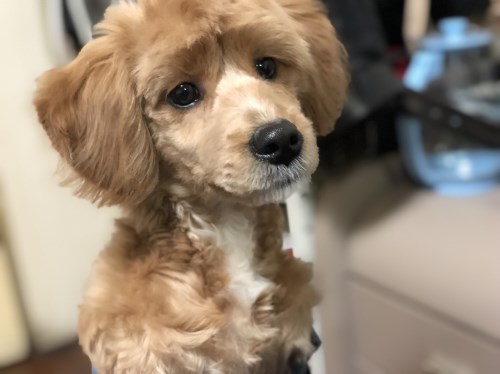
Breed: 5355-n000126-golden_retriever